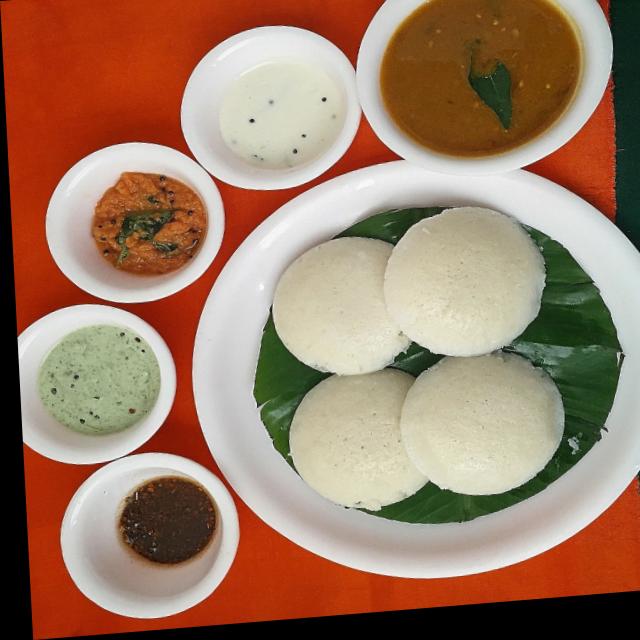
Dish: idli